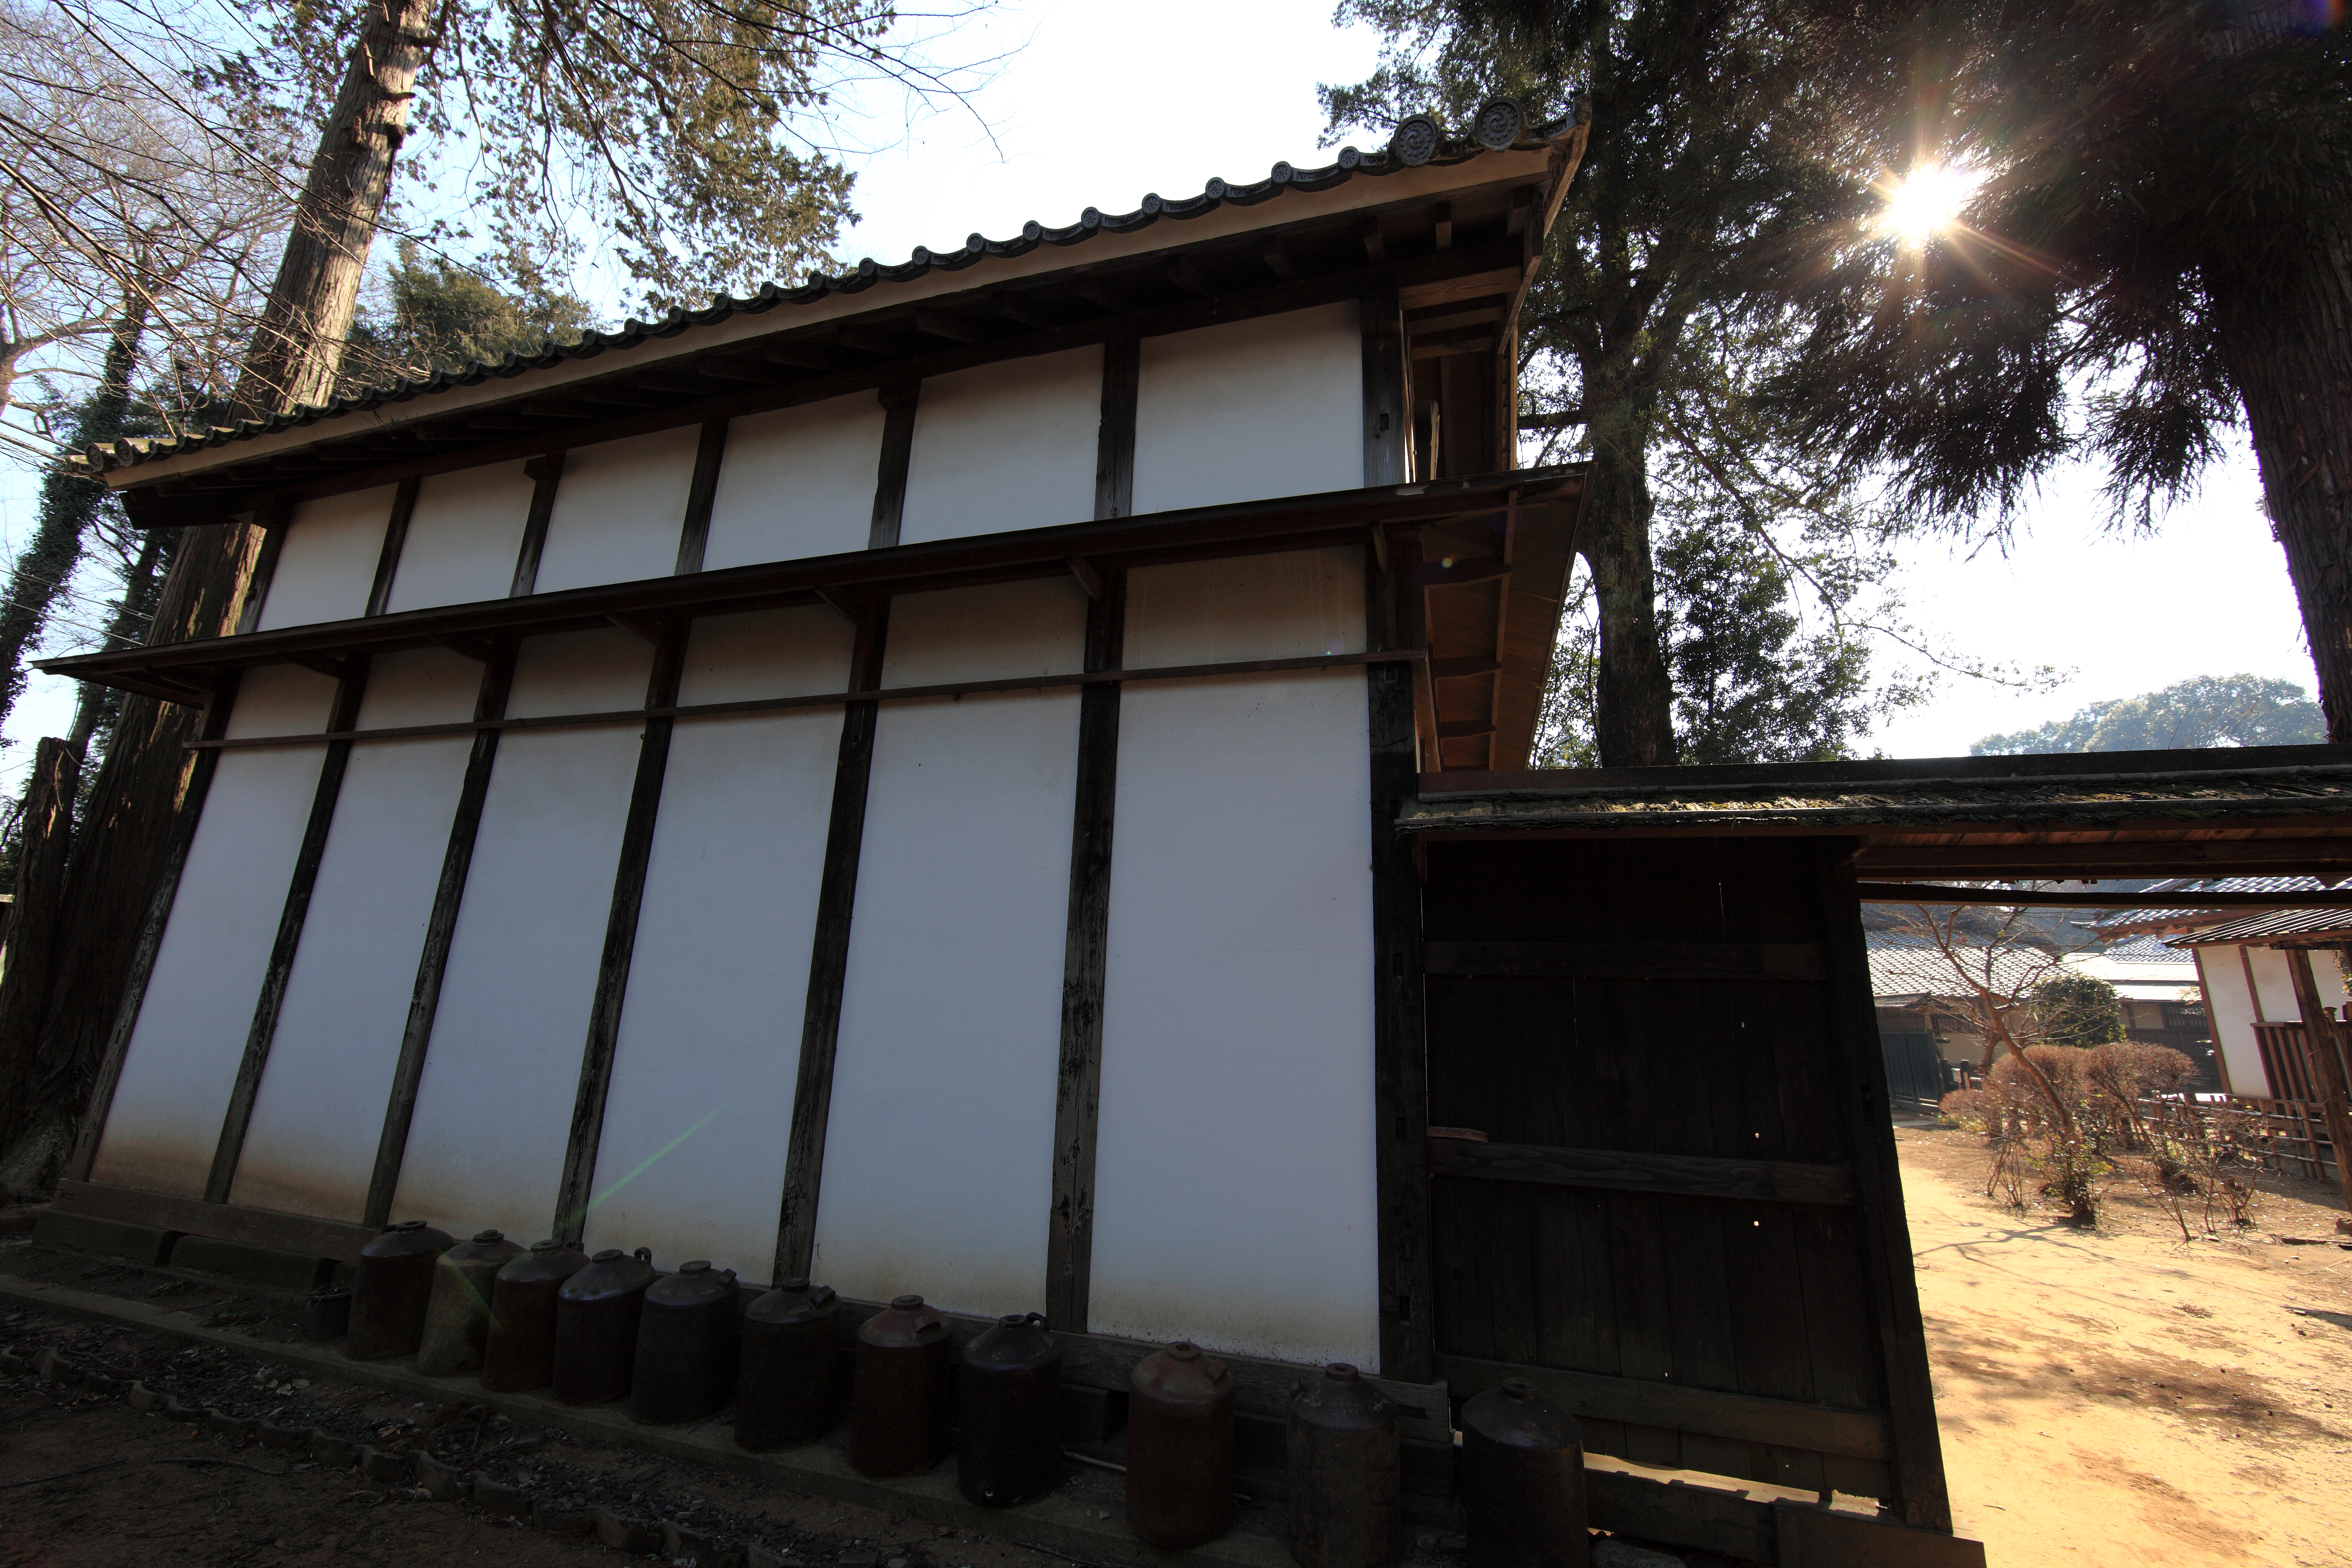
architecture, wood, house, roof, home, high, ancient, facade, residence, exterior, warehouse, design, japanese, 5d, style, hires, markii, traditional, hi, res, resolution, ibaraki, canonef14mmf28liiusm, fireproof, joso, sakano, rolling stock, outdoor structure